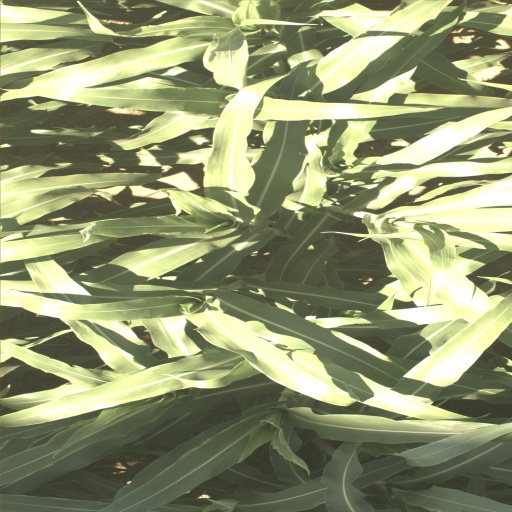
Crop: sorghum